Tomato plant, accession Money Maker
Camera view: vertical (180 deg); turntable rotation: 330 degrees
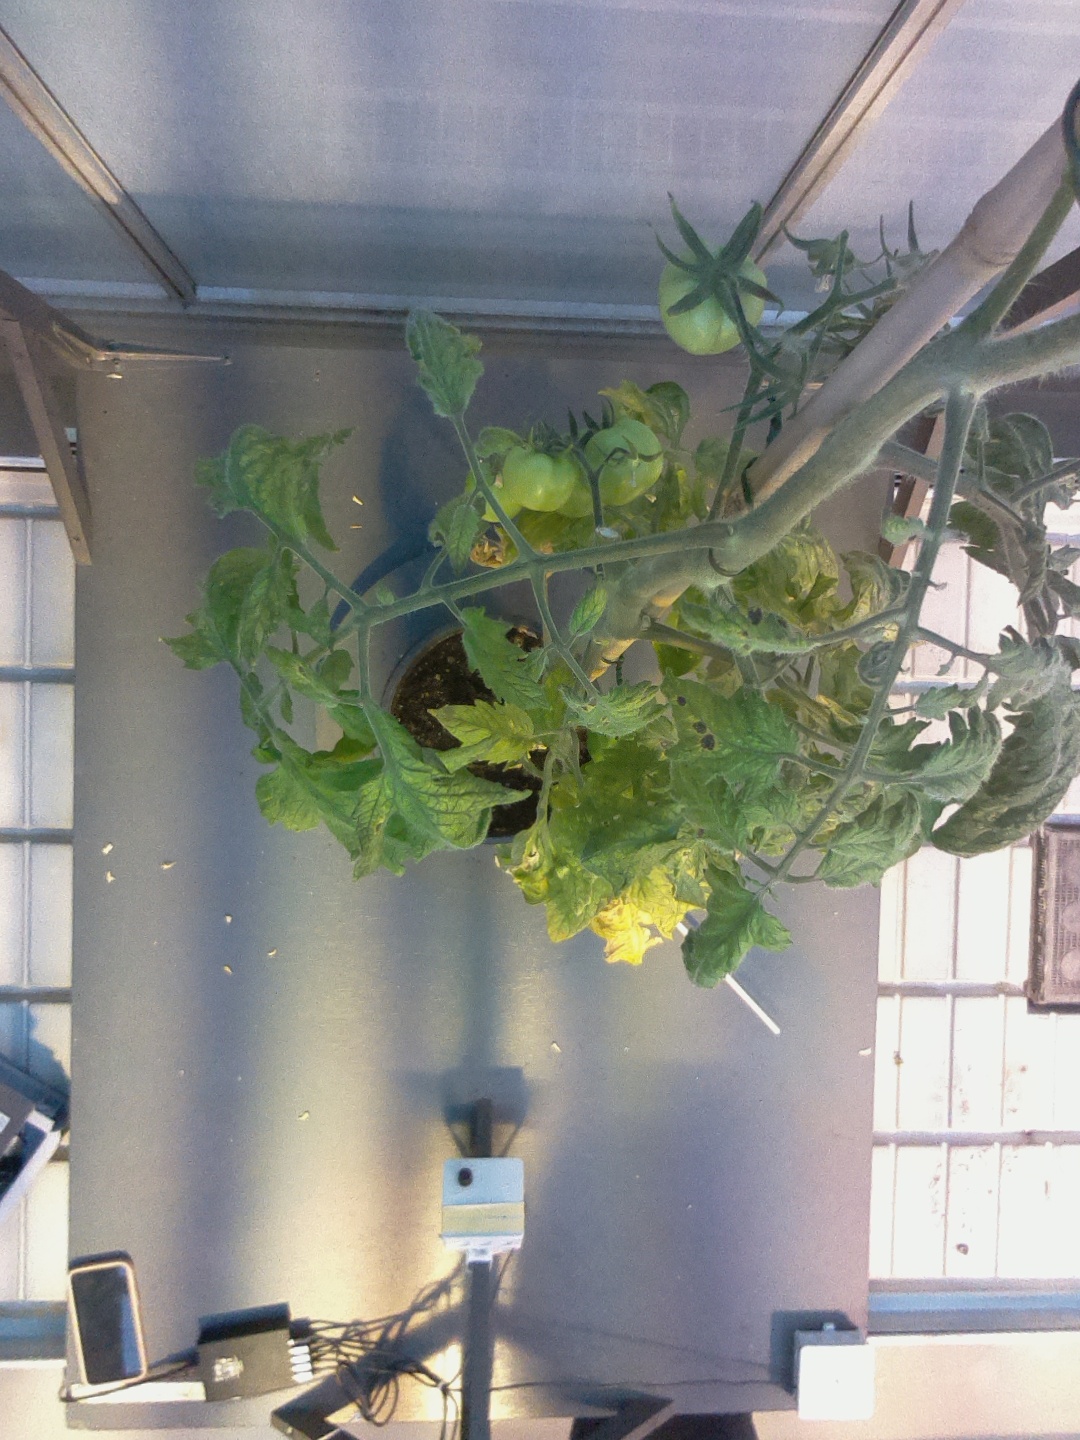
BBCH growth stage 79: 90% -100% of final fruit size